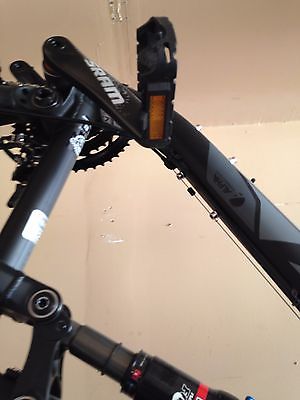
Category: bicycle